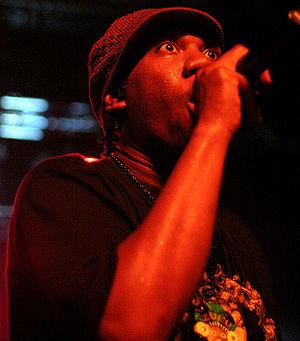
Le hip-hop new school est un mouvement hip-hop né en 1983-1984, avec les premiers albums de Run–D.M.C. et LL Cool J, et les productions de Rick Rubin pour Def Jam. Comme pour le hip-hop old-school, le mouvement émerge dans la ville américaine de New York. Le new school se caractérise initialement par son usage de la boîte à rythmes, accompagnée d'éléments de rock. Les thèmes sont parfois socio-politique et le style agressif. Visuellement, les artistes donnent une image d'eux street, cools et durs à la fois. Ce mouvement tranche avec les artistes auparavant proches du funk et du disco, jusque dans leur tenue, et leur utilisation des synthétiseurs. Les rappeurs se mettente à faire des chansons plus courtes qui passent mieux à la radio, et leurs albums sont plus cohérents. À partir de 1986, le hip-hop new school devient mainstream.
Le hip-hop est